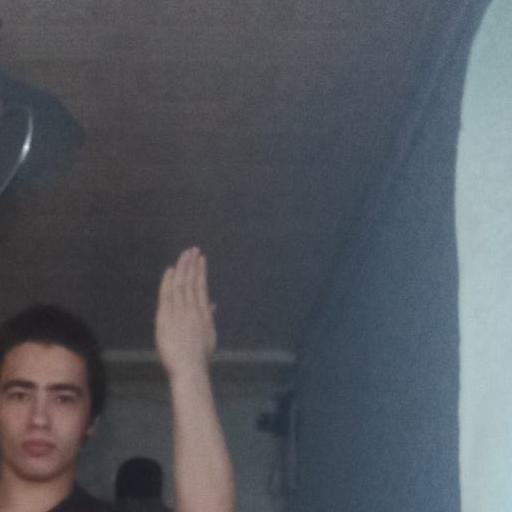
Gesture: stop_inverted